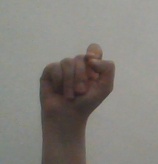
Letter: fa